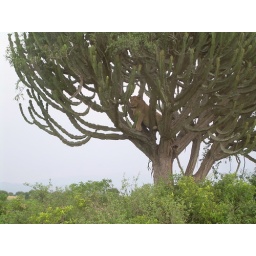
lion in cactus tree